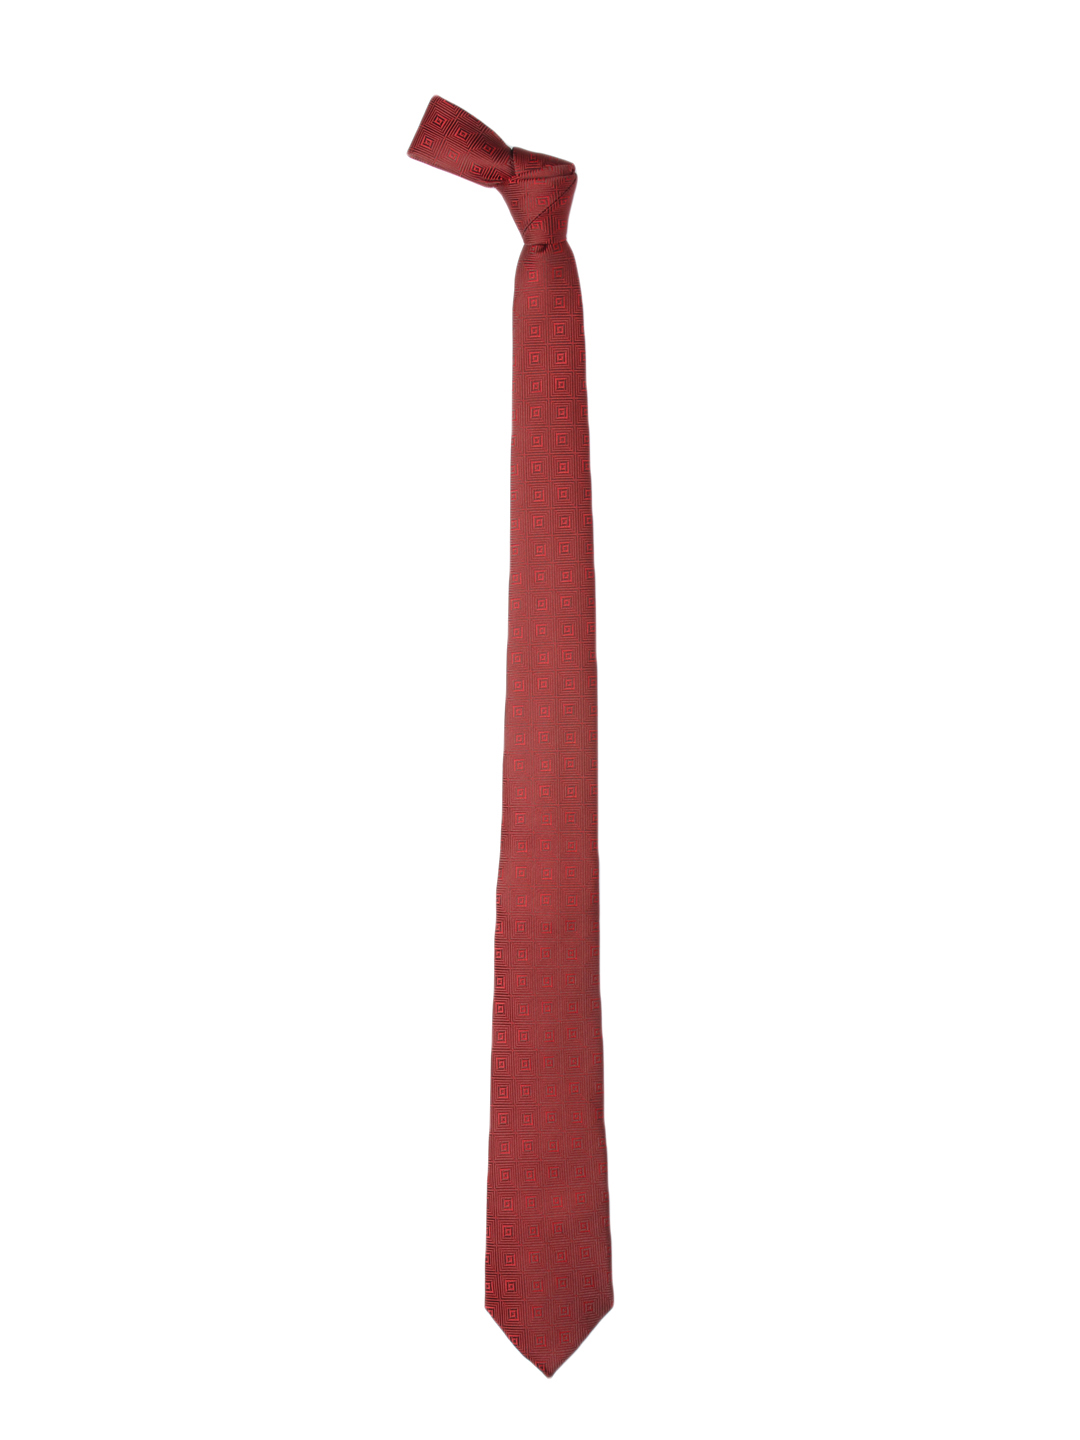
Park Avenue Men Red Tie
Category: Accessories / Ties / Ties
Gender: Men
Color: Red
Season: Summer 2012
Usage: Formal